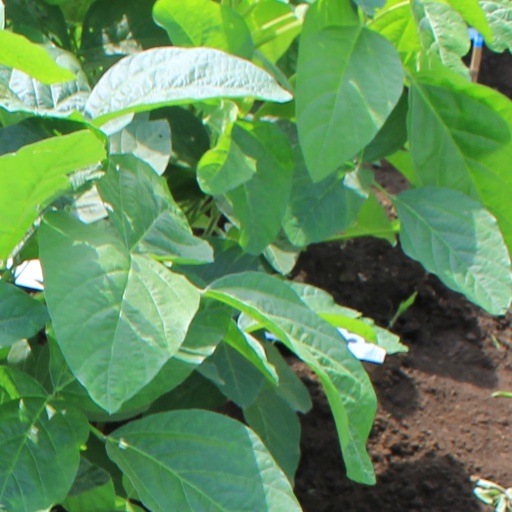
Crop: soybean